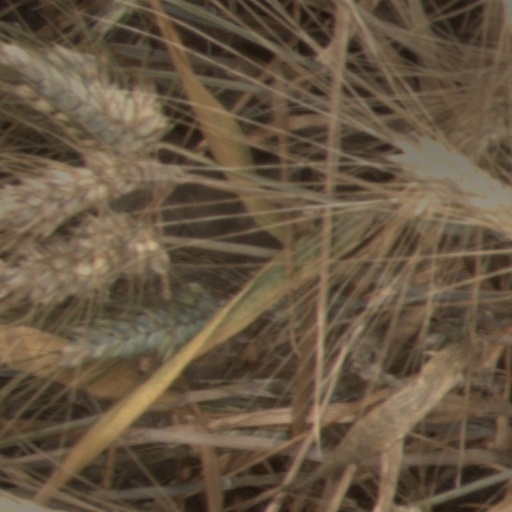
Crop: wheat